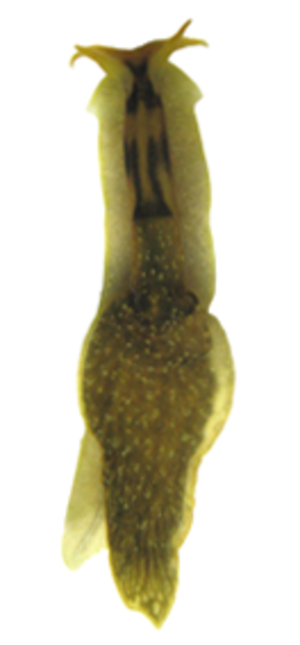
Les Acochlidioidea forment un ordre de mollusques de l'ordre des Acochlidiacea.
Les Acochlidiidae sont une famille de mollusques gastéropodes marins opisthobranches.
Les Acochlidiacea sont un ordre de mollusques de la sous-classe des Heterobranchia.